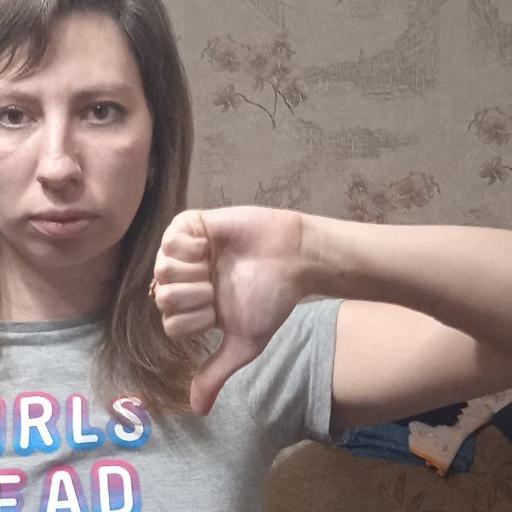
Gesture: dislike